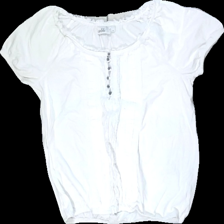
View: front
Type: Top
Category: Ladies
Brand: Isolde
Colors: White
Material: 100% cotton
Cut: C-collar
Size: M
Season: Summer
Price range: <50
Recommended usage: Export